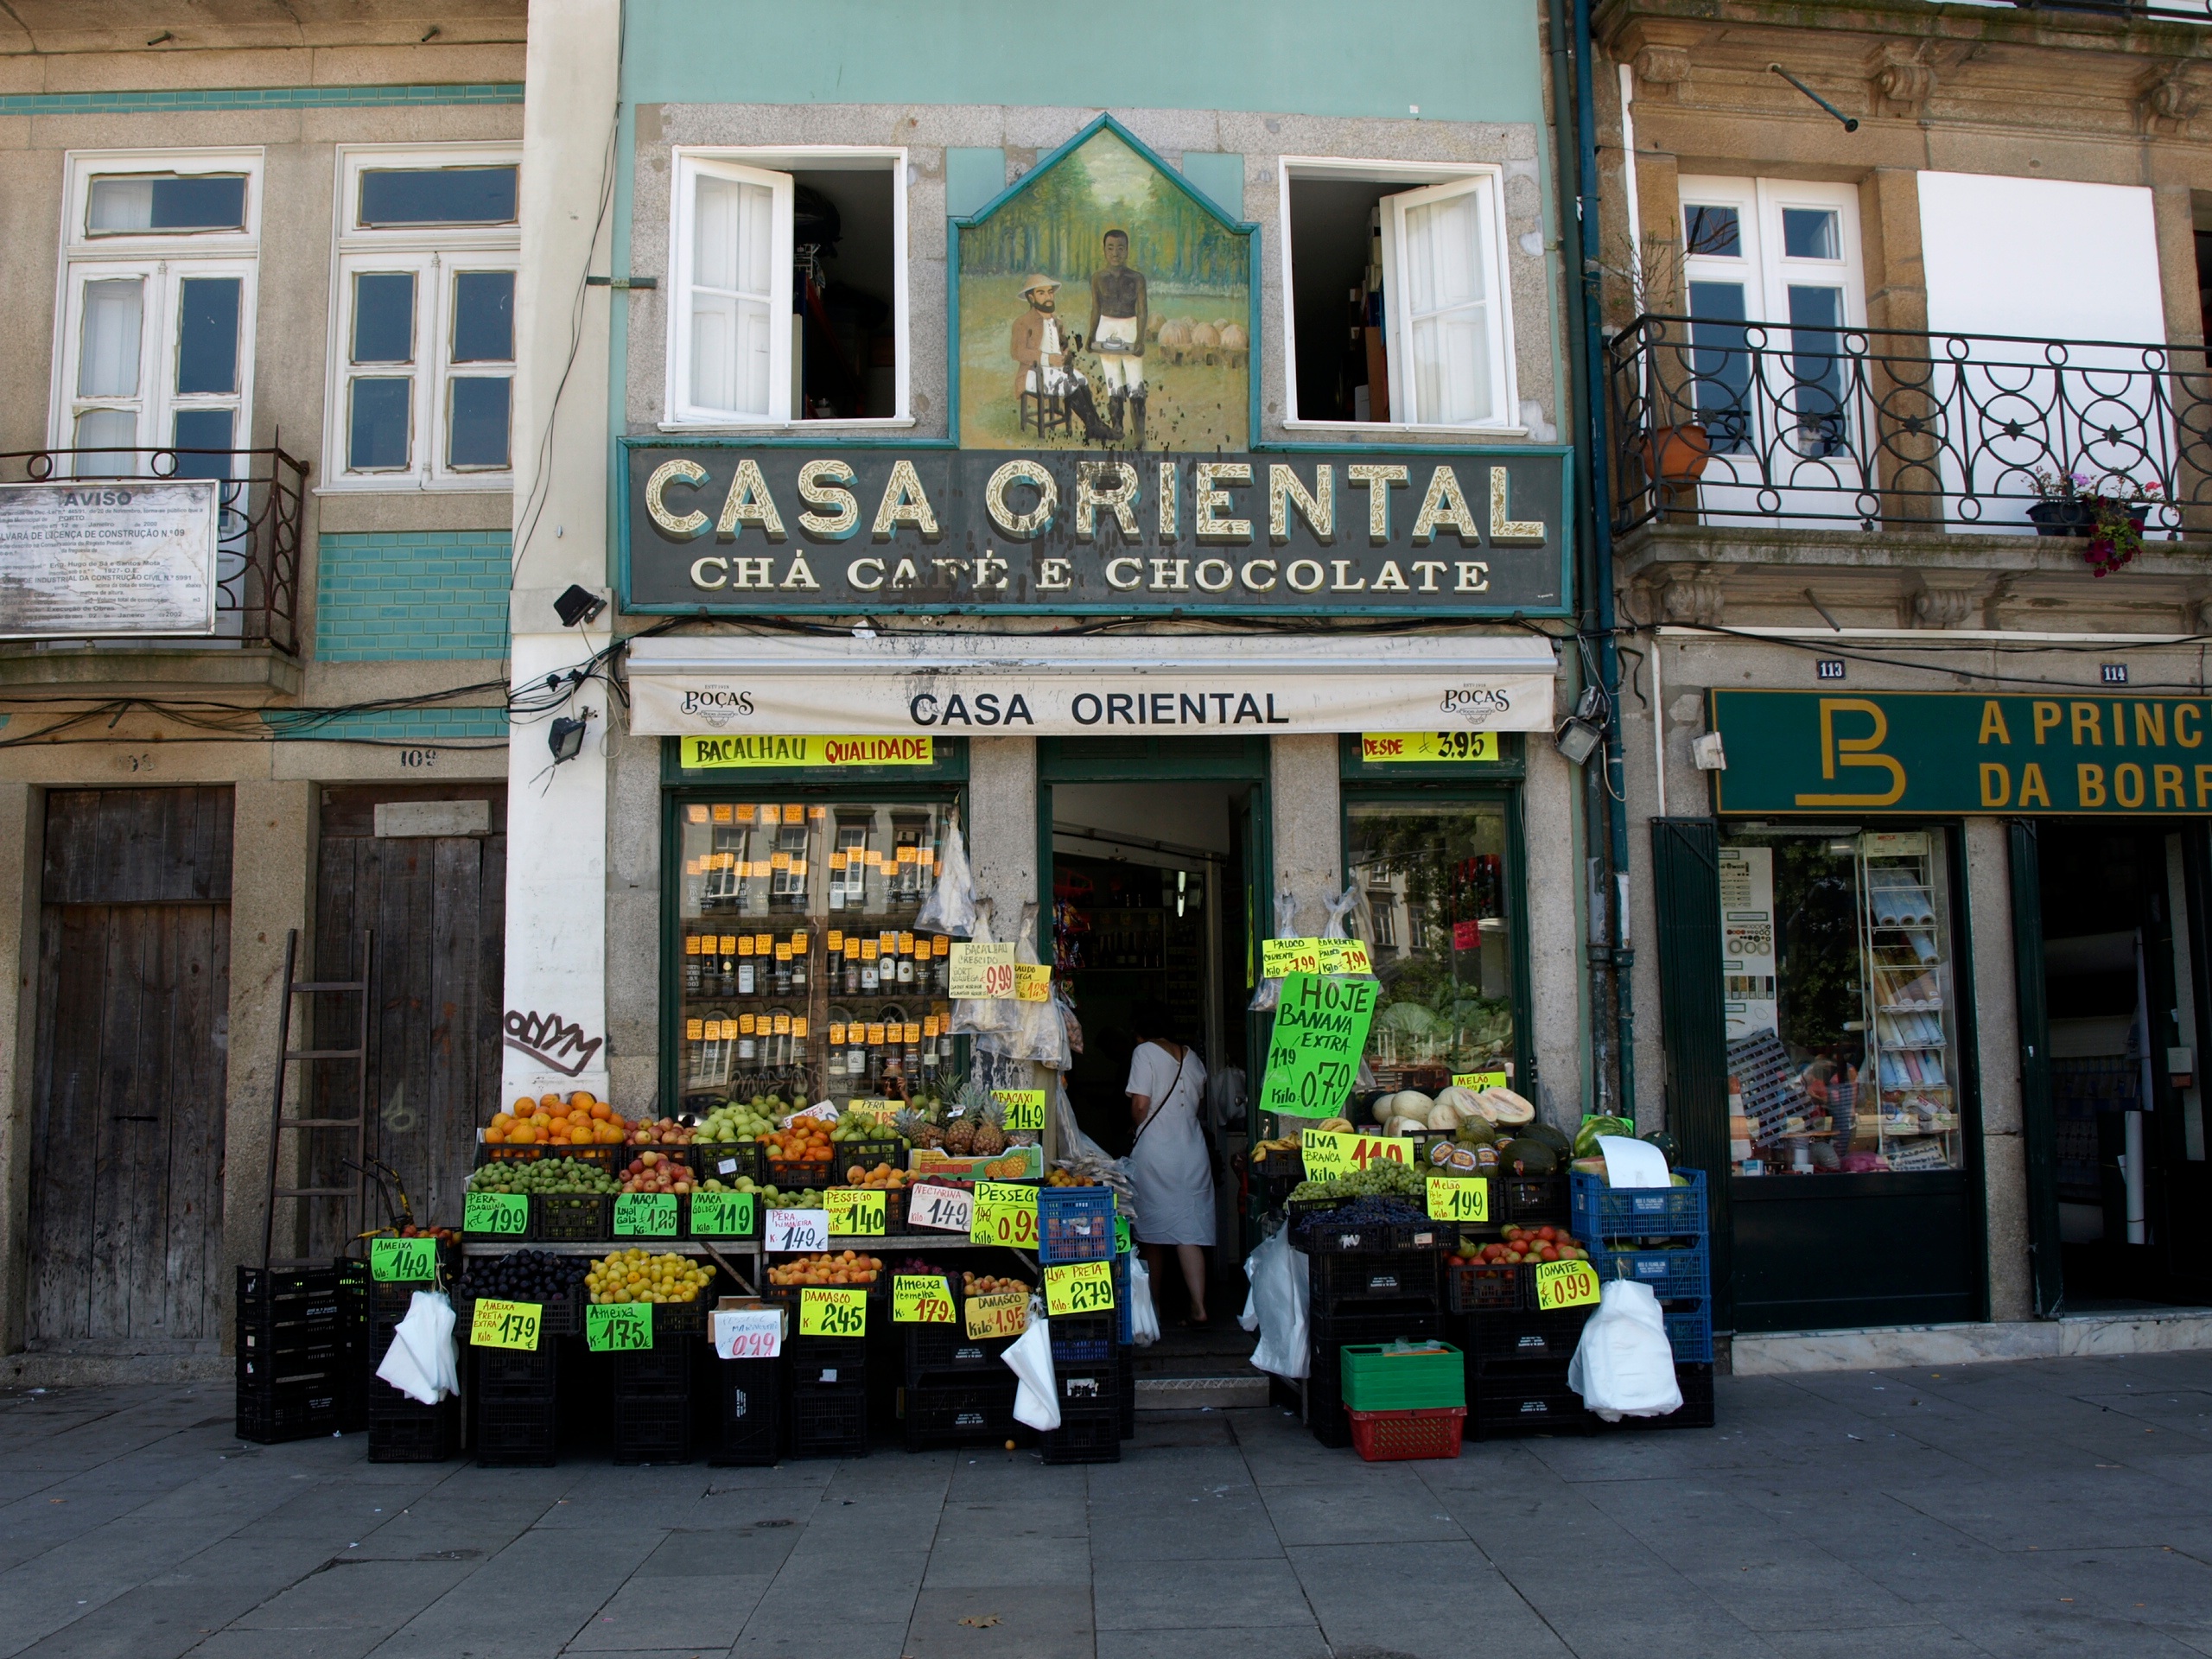
road, street, downtown, neighbourhood, urban area